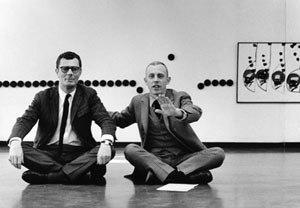
Jan Runnquist and Carl-Frederik Reuterswärd
Carl Fredrik Reuterswärd, ou appelé simplement Carl Reuterswärd, est un artiste et écrivain suédois, né à Stockholm le 4 juin 1934 et mort à Landskrona le 3 mai 2016.